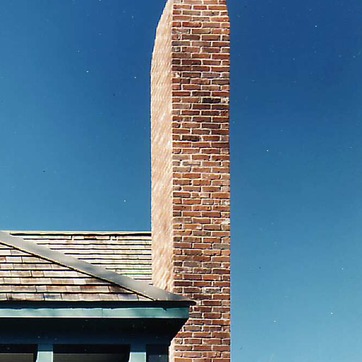
Material: brick